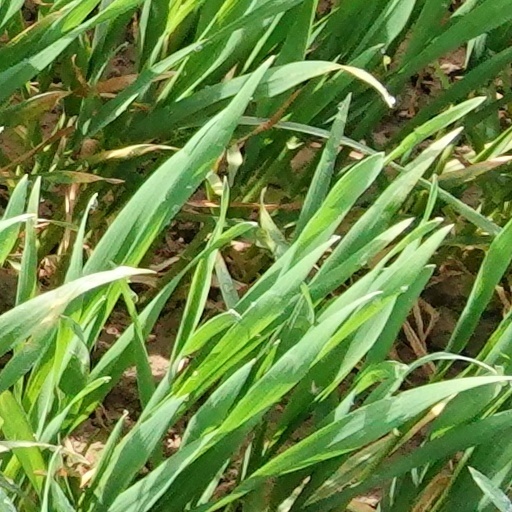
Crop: wheat